Vertical banner

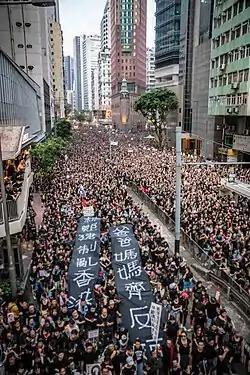
Many vertical protest banners were carried along this two-million mass rally on June 16, 2019.

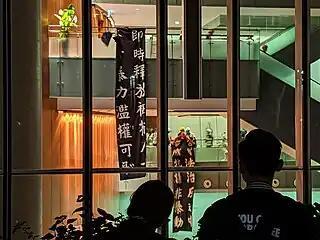
The defining moment of the 2019 Anti-Extradition Bill protest inside Legislative Council building on July 1, 2019

The record-breaking two million protesters marching along Wan Chai would see these two black vertical protest banners with white fonts calling Hong Kong citizens to "No Retreat, No Disperse! No Surrender! Condemn June 12 Police Violence" (「不撤不散！不妥協！譴責612暴力鎮壓！」). Other vertical protest banners seen in this rally included a two sets of couplets. One stated "Lam And Pro-China Camp Ruins Hong Kong; Dads and Moms Together Resist" (「林鄭建制亂香港」「爸爸媽媽齊反抗」) and the other "Mourning In Pain; Withdraw The Diabolical Bill" ((「痛心疾首」) 「撤回惡法」 ).